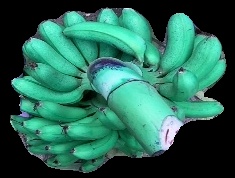
Variety: rasbale
Grade: grade1